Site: brandenburg
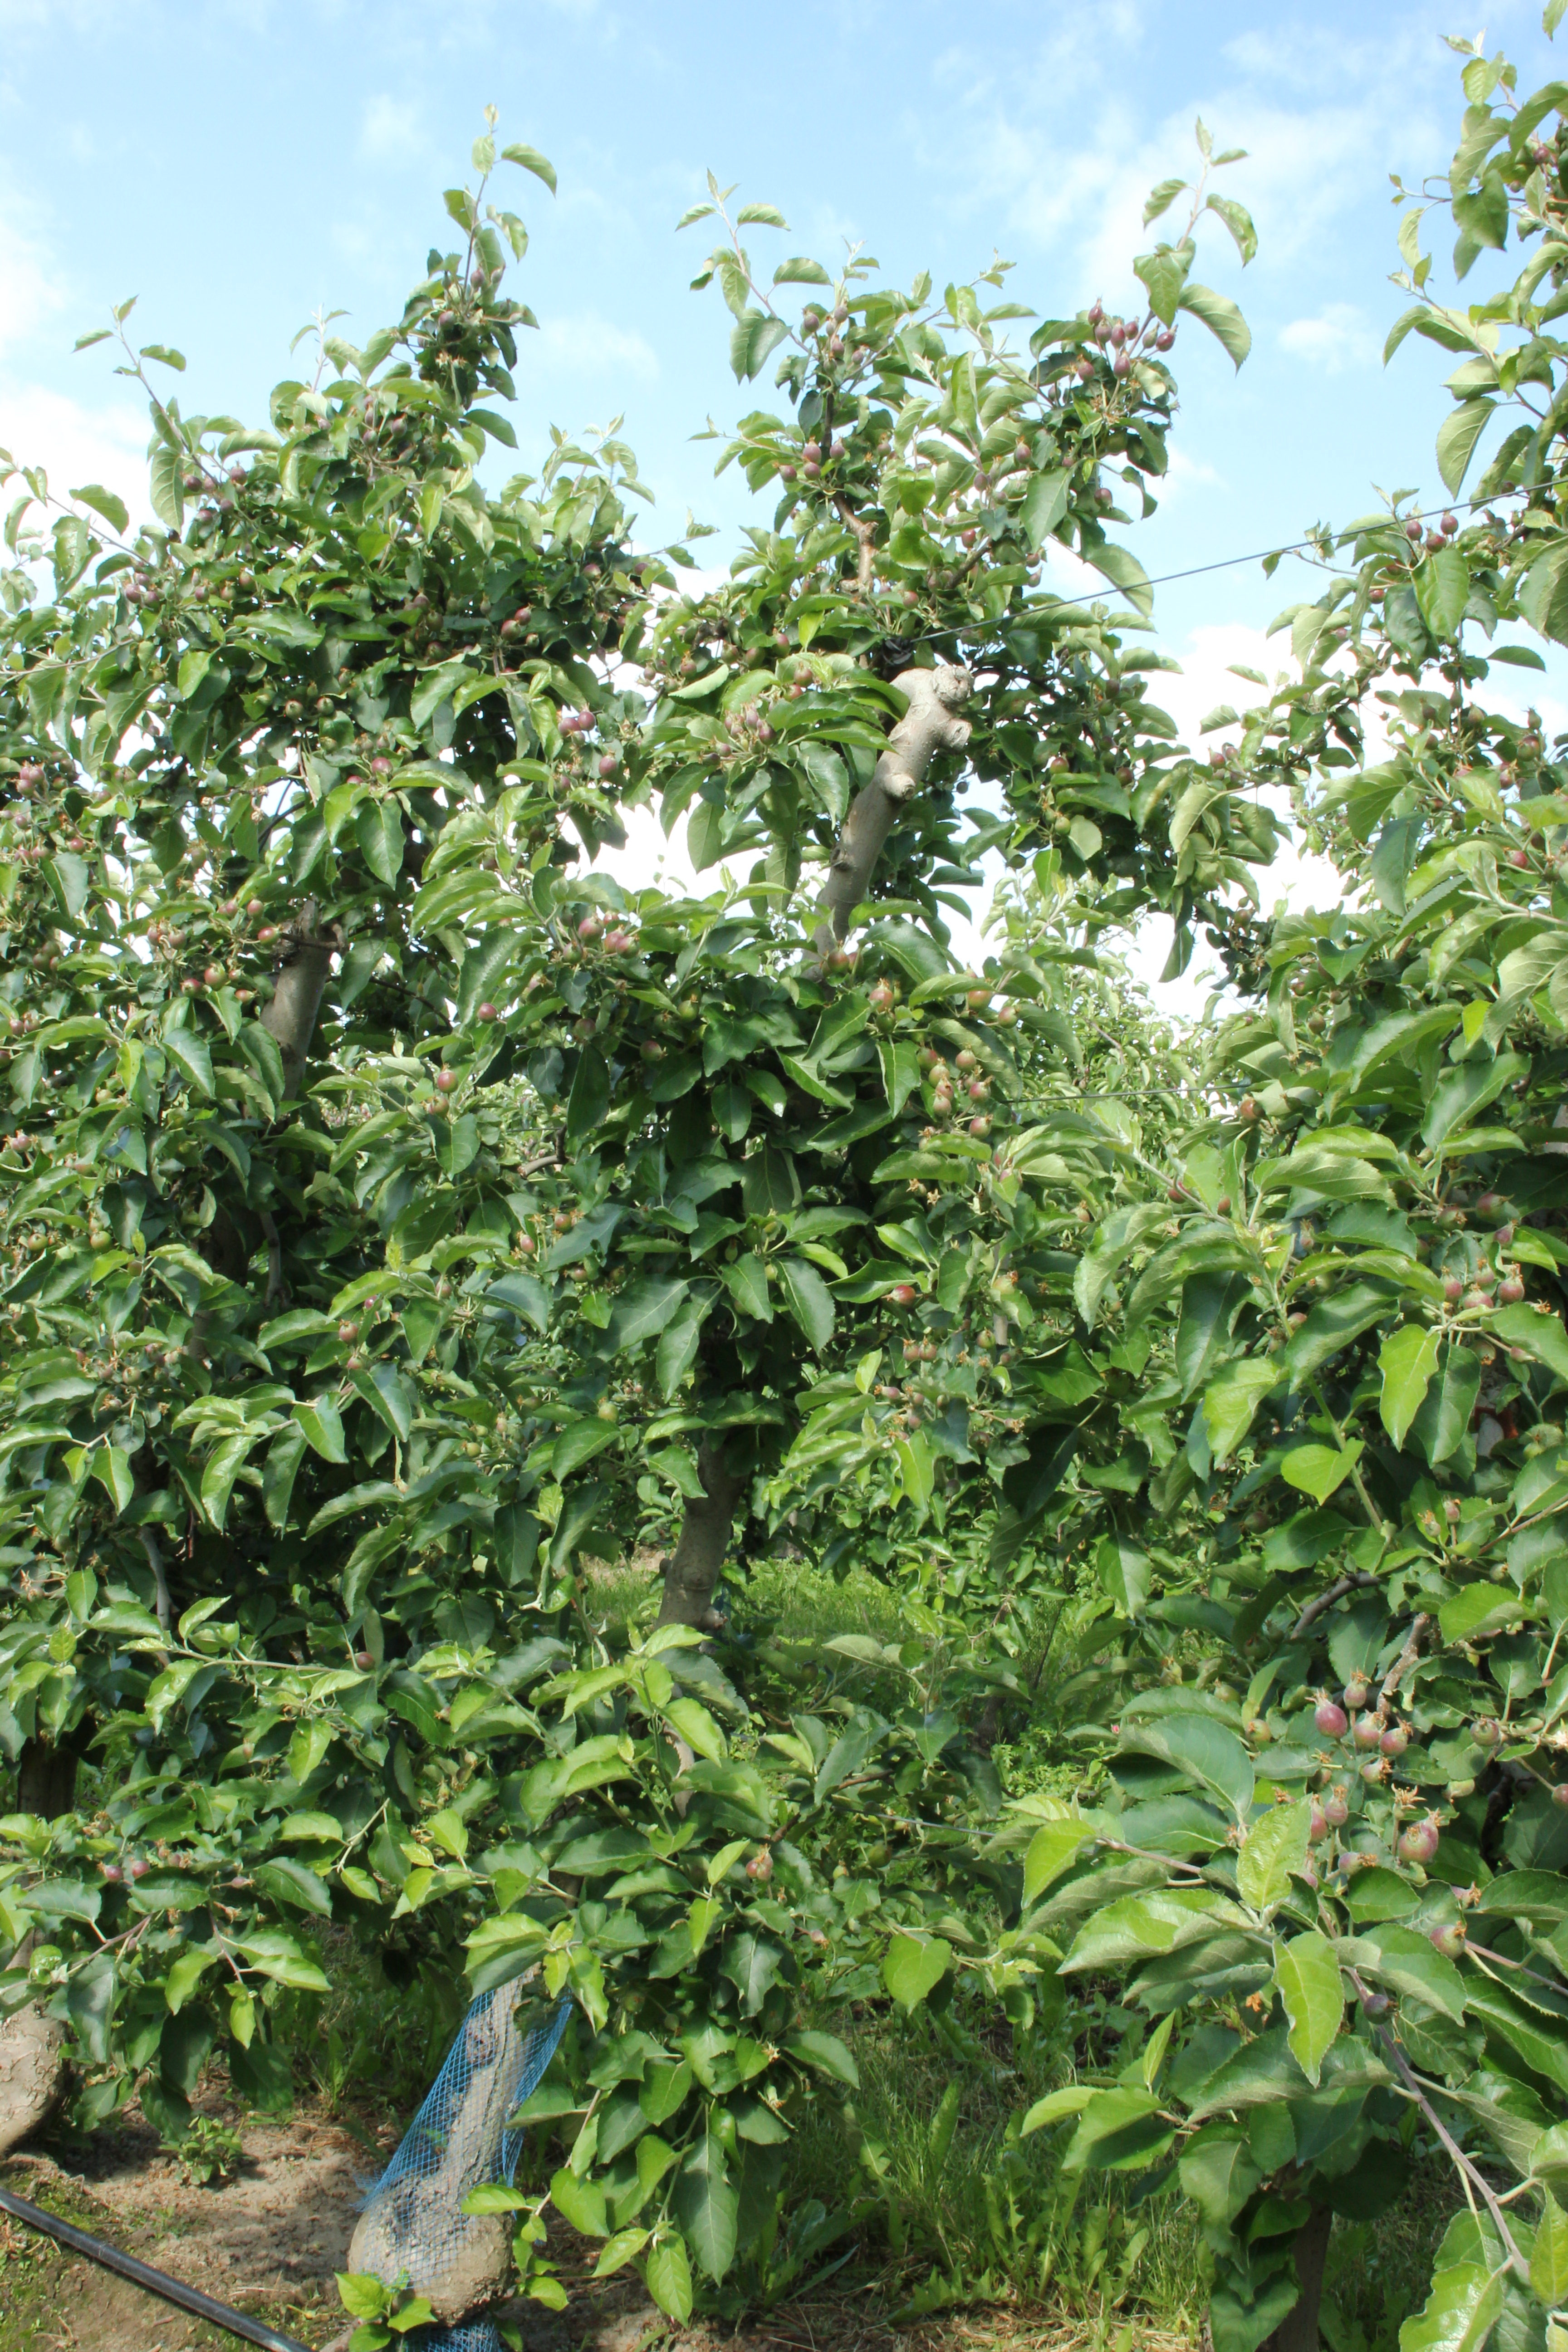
Growth stage (BBCH 72): Development of fruit